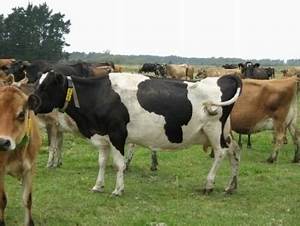
Label: cow